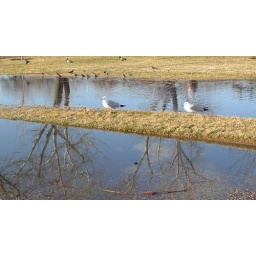
stopped at the park on my way home. i thought the reflection of the trees in the standing water looked pretty neat.